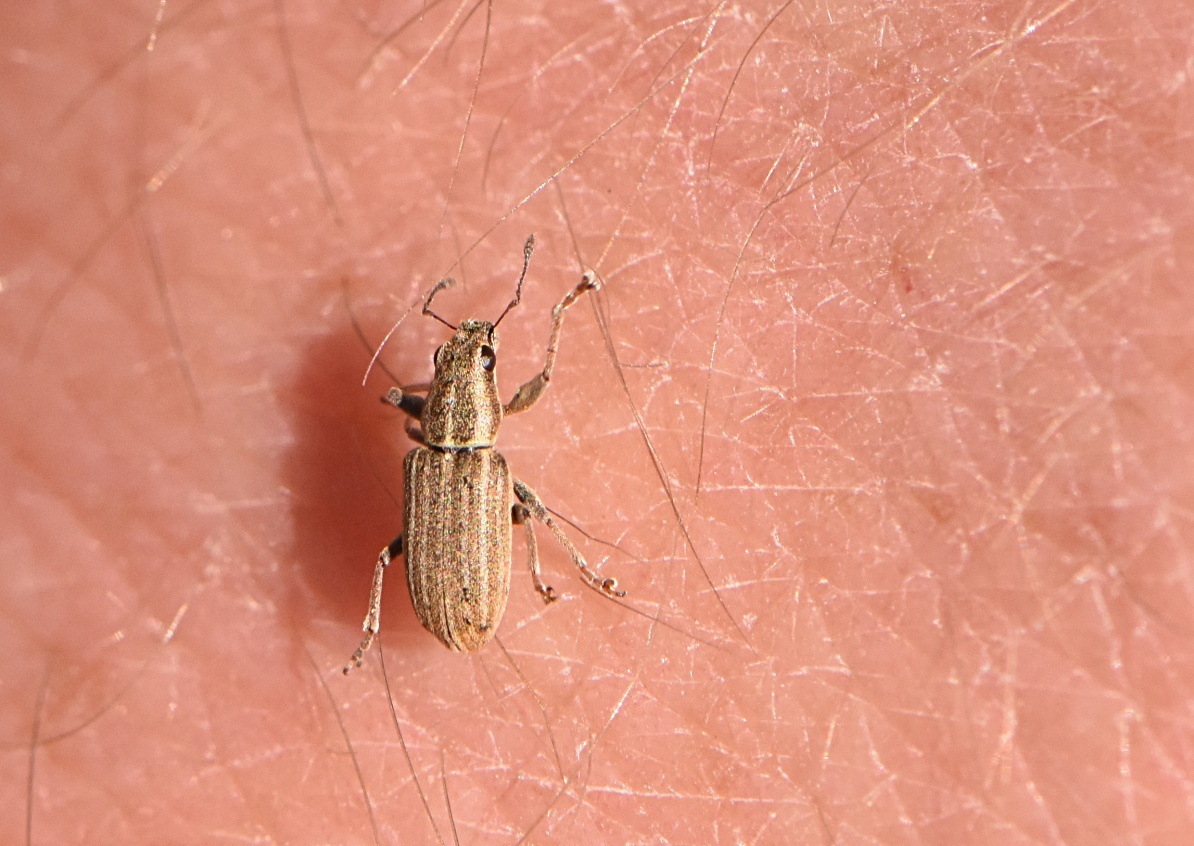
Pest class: pea_leaf_weevil